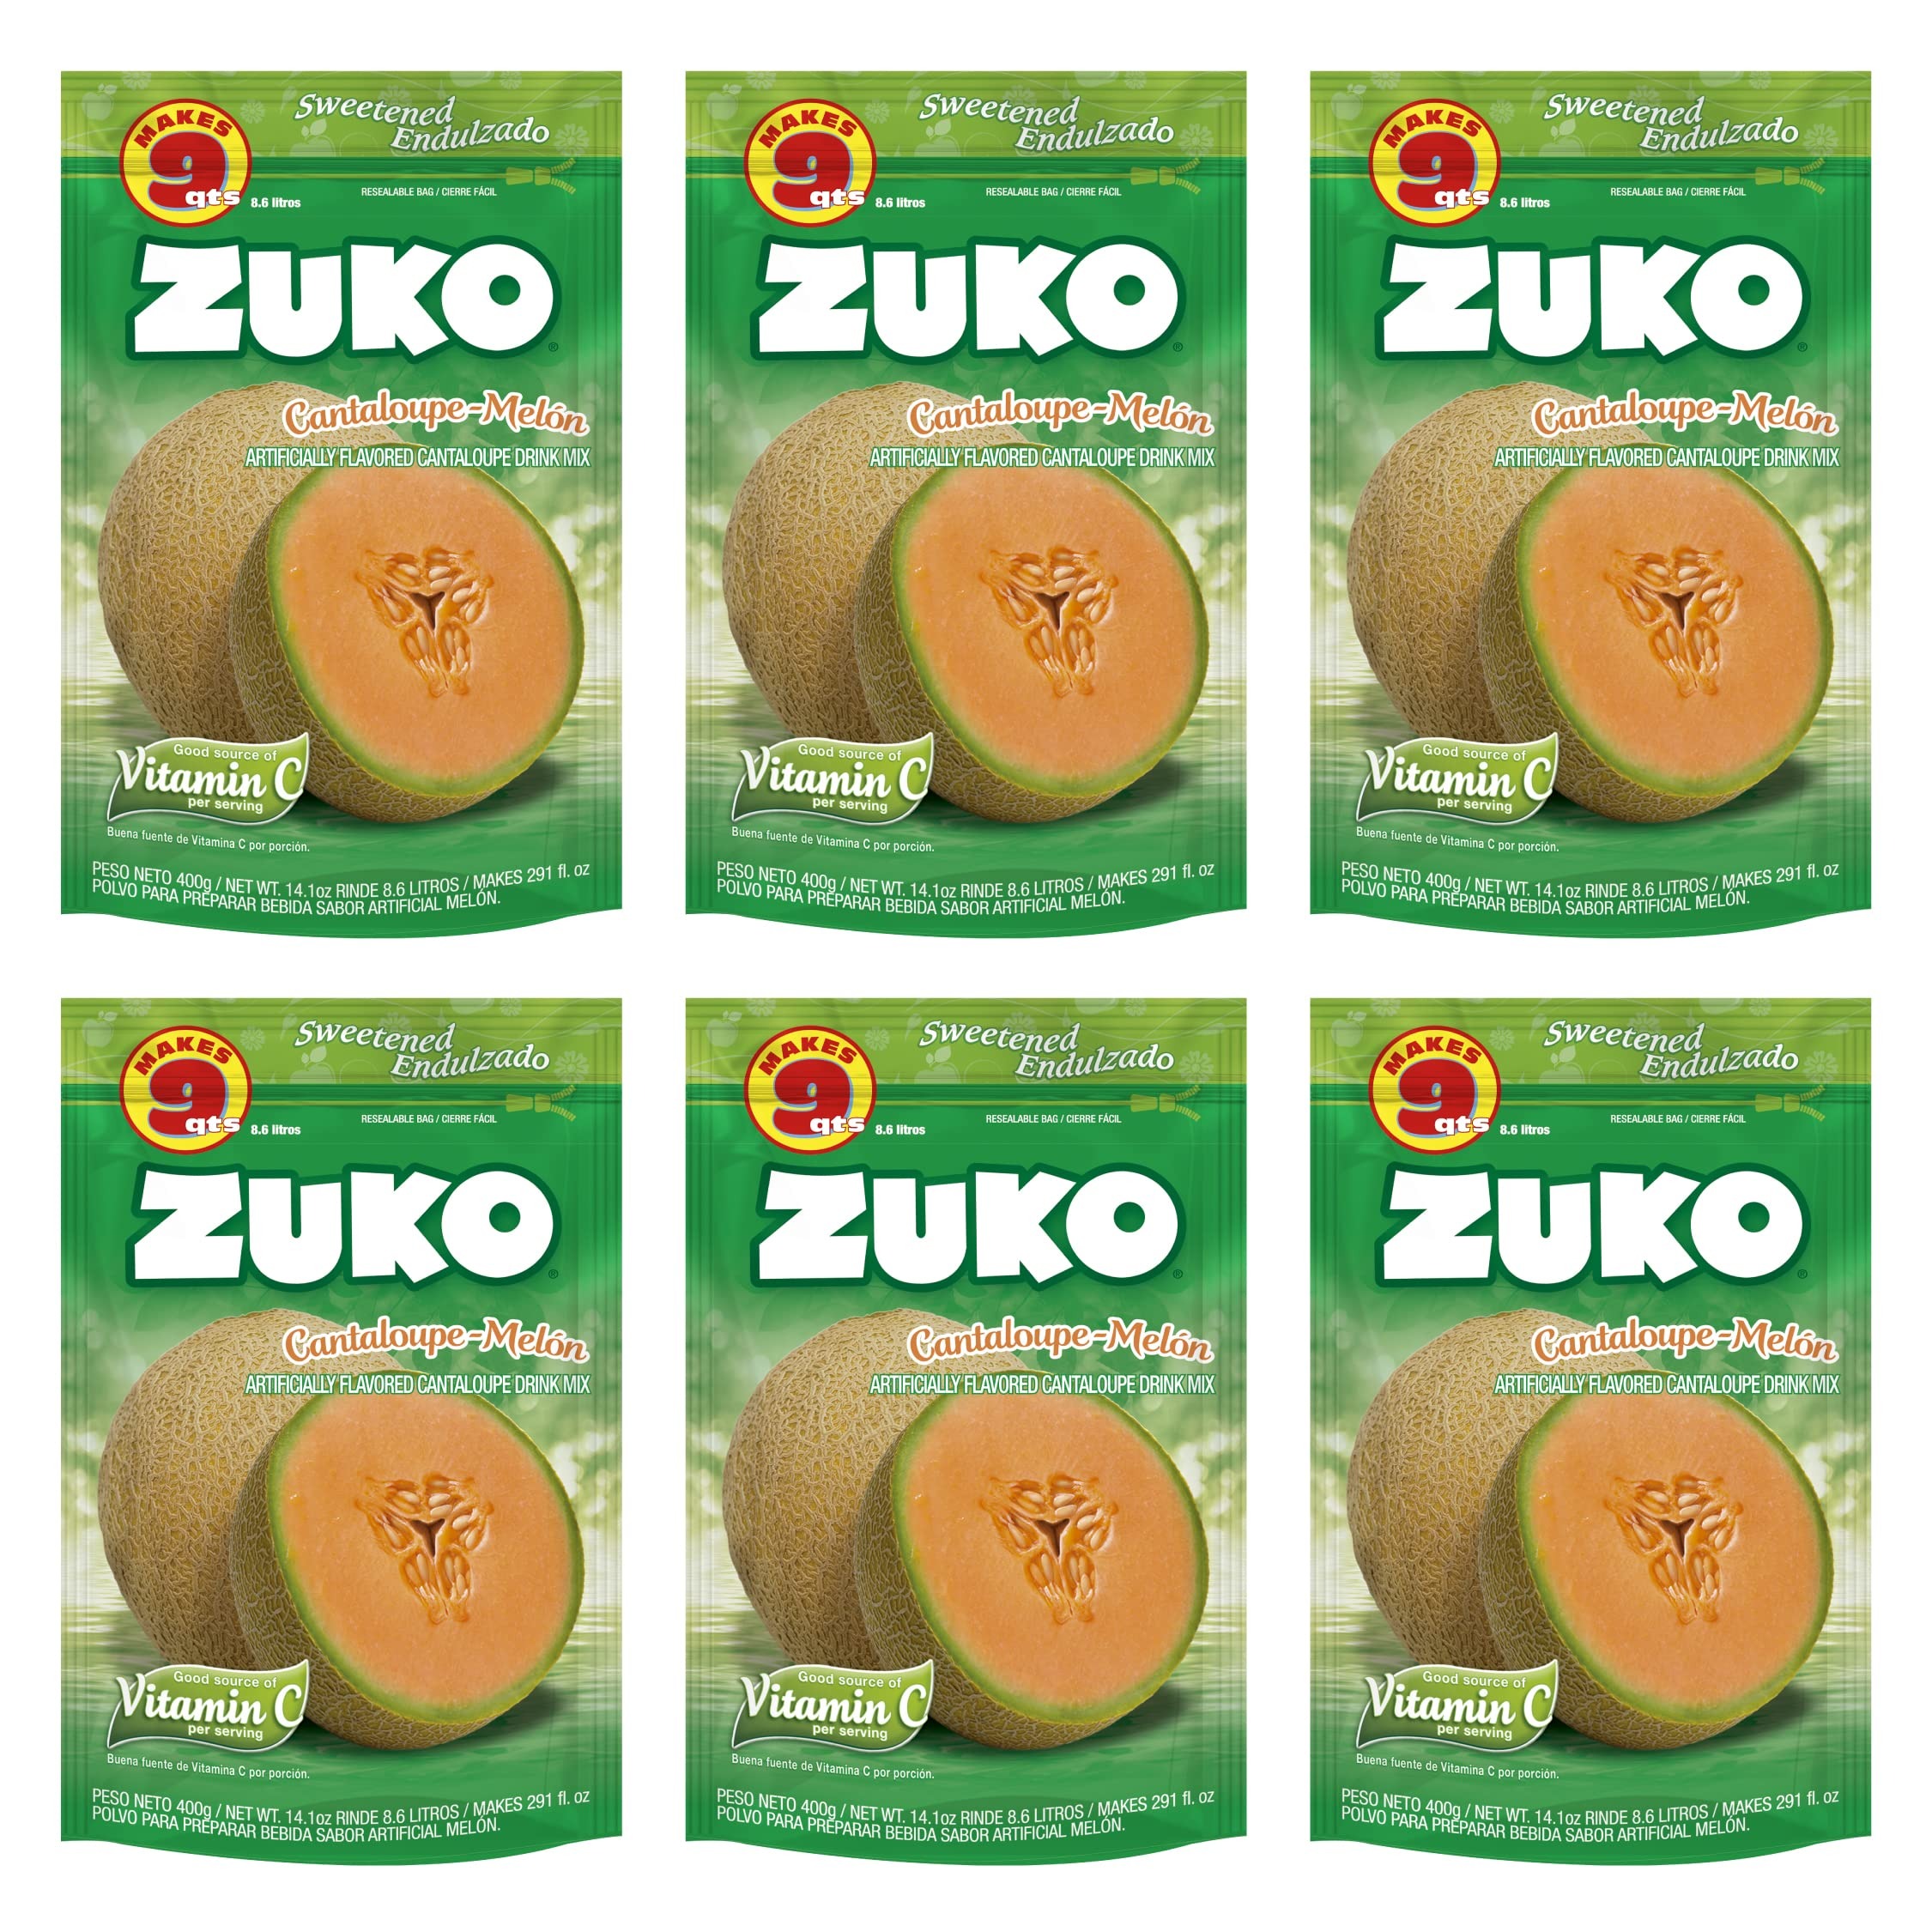
Item Name: Zuko Cantaloupe Instant Powder Drink | Family Pack | No Sugar Needed | Vitamin C | 14.1 Ounce (Pack of 6)
Bullet Point 1: DELICIOUS AND GOOD FOR YOU: ZUKO is forified with Vitamin C and does not require extra sugar
Bullet Point 2: ENJOY THE FLAVOR: The delicious taste of a cantaloupe-flavored water! Change the routine and accompany your meals with a tasty cantaloupe-flavored water
Bullet Point 3: DELIGHT YOURSELF: ZUKO makes it easy to refresh an afternoon in the pool or enjoy a picnic with your family
Bullet Point 4: GREAT VALUE: Cantalope-flavored water is perfect for cooling on hot days, since only one packet makes 9 quarts
Value: 84.6
Unit: Ounce

Price: 27.58